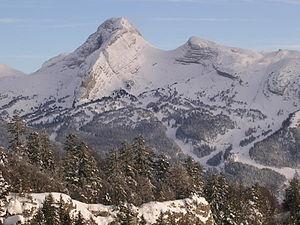
Espace Villard-Corrençon (38)
La Grande Moucherolle est le deuxième sommet du massif du Vercors par son altitude. La Petite Moucherolle, légèrement plus au sud, est séparée de celle-ci par le col des Moucherolles.